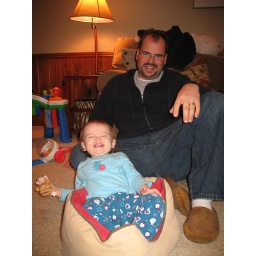
fun in a cat bed